Galt Collegiate Institute and Vocational School

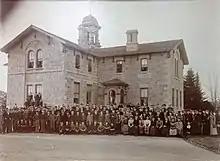
Staff and students of GCI in 1892.

Howe was succeeded in 1853 by William Tassie. While Tassie was headmaster, the Galt Grammar School achieved widespread recognition as one of the finest grammar schools in North America. Enrollment at the school reached between 250 and 300 boys within a decade, and roughly 80 percent of attendees were from elsewhere in Canada, the United States, England, and the West Indies. To accommodate the growing number of boys attending the school, a one-room schoolhouse was built on the present site from land donated by the Dickson family in 1853. Additions were made to the original building as required, and by 1870 the school's layout resembled a two-storey stone cross. A boarding home system was also adopted to accommodate students attending from outside of Galt.